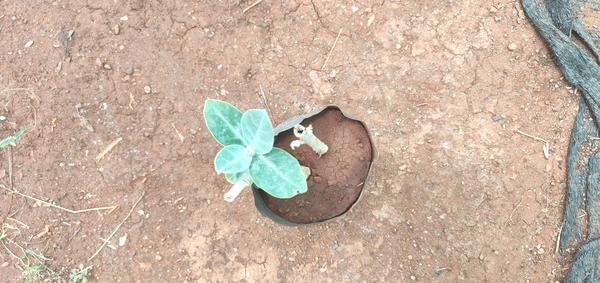
Plant: Ekka